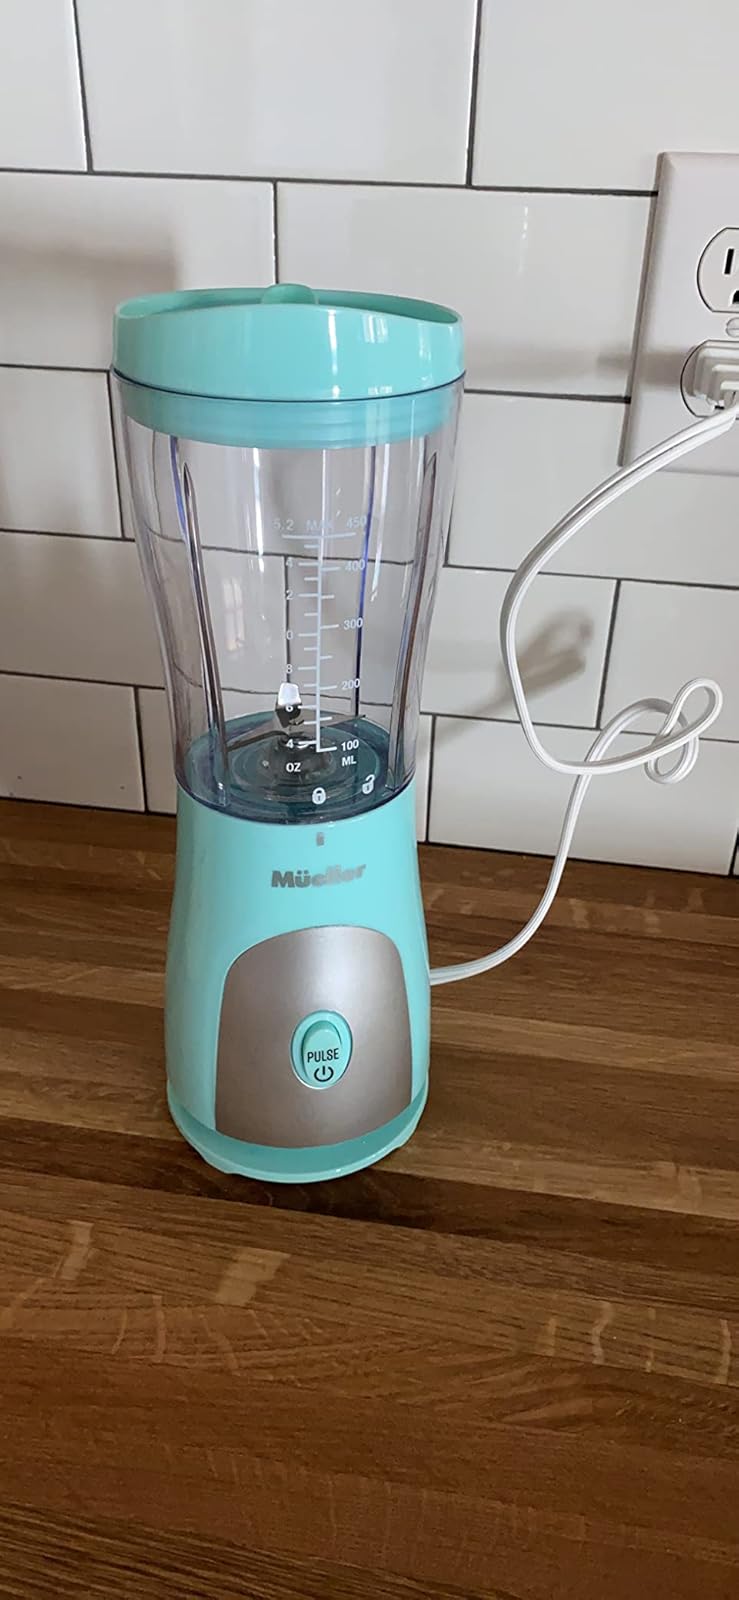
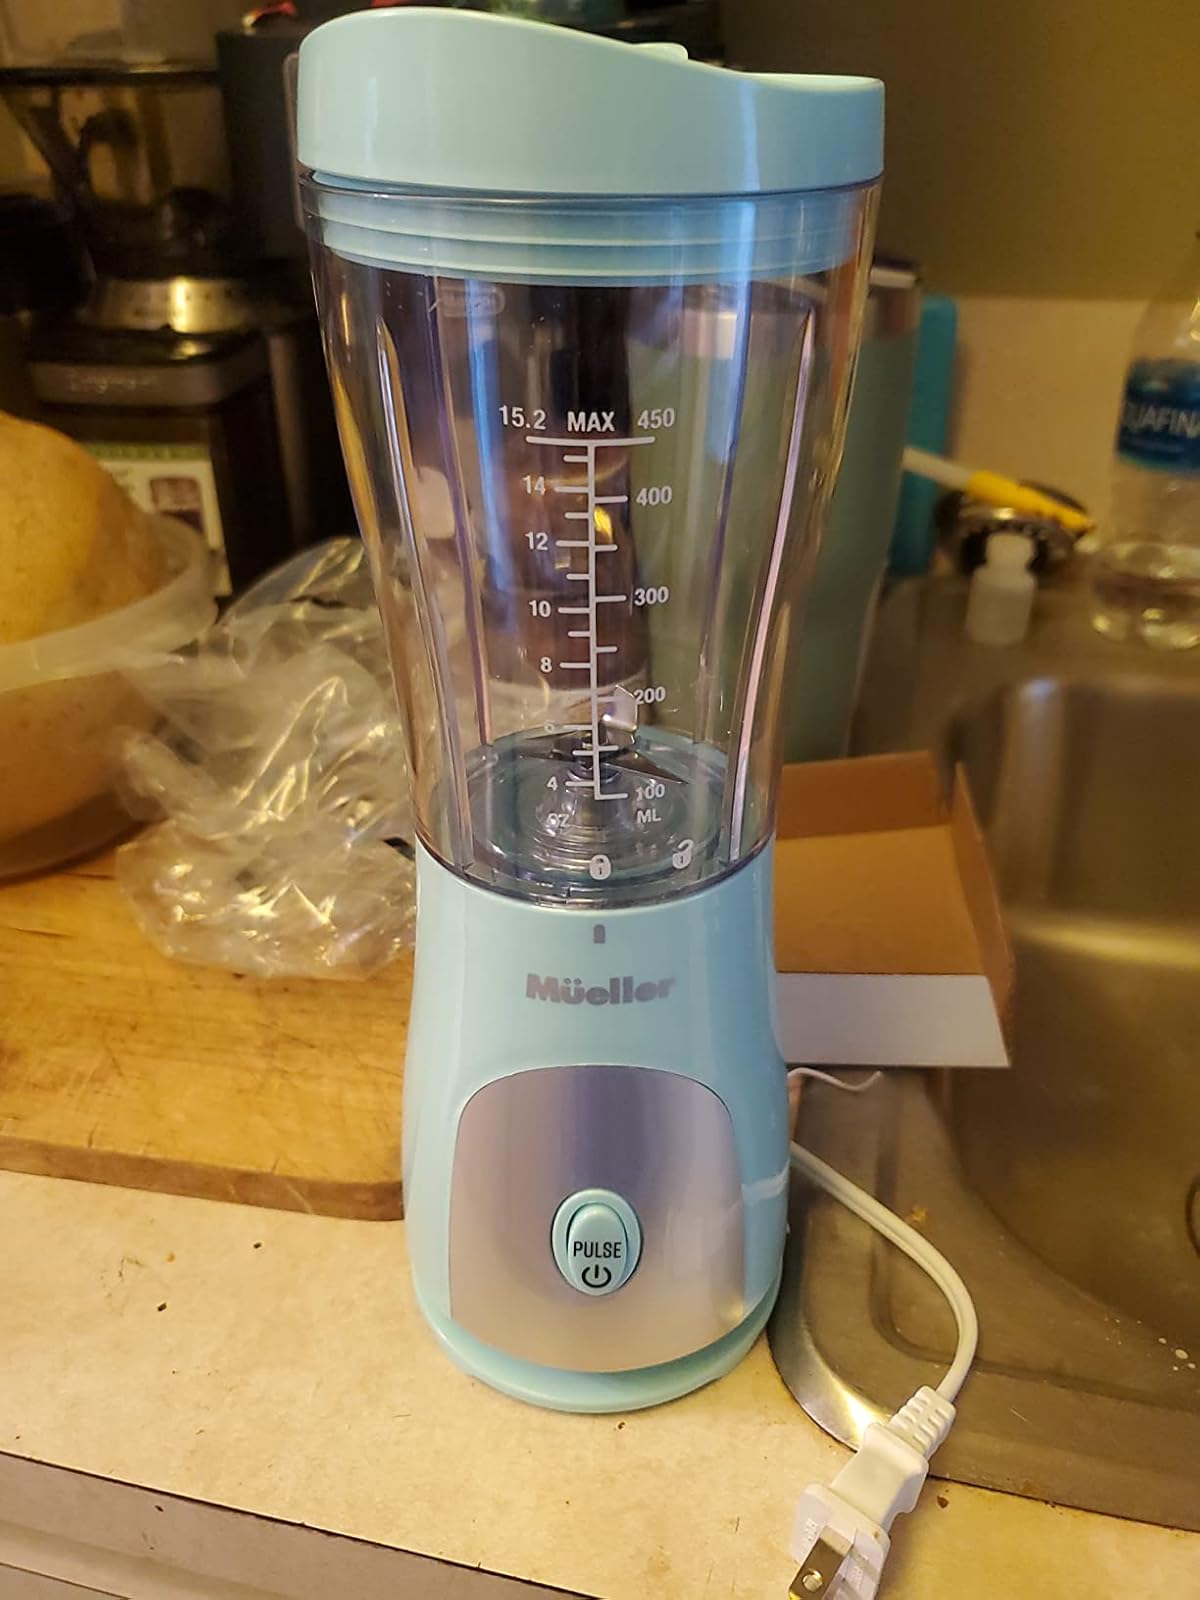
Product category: items_blender
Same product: yes